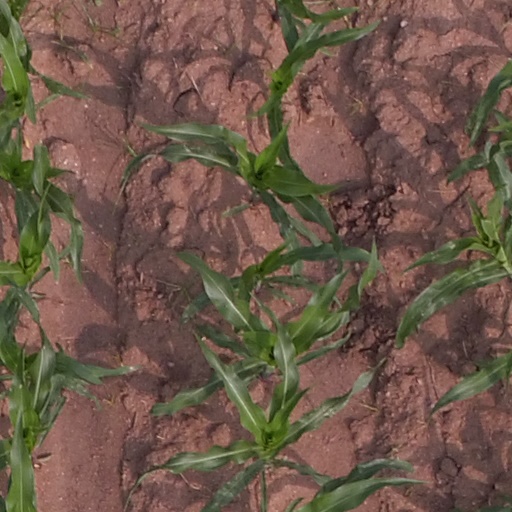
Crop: maize; corn